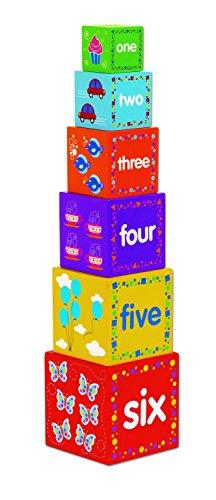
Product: Small Wold Toys Ryan's Room - Sky High Stacking Blocks
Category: Toys & Games | Building Toys | Stacking Blocks
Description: The fun really stacks up with the Sky High Stacking Blocks from the Small World Toys Ryan's Room collection.
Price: $22.98
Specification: ProductDimensions:4.8x4.8x8.5inches|ItemWeight:1.2pounds|ShippingWeight:1.2pounds(Viewshippingratesandpolicies)|DomesticShipping:ItemcanbeshippedwithinU.S.|InternationalShipping:ThisitemcanbeshippedtoselectcountriesoutsideoftheU.S.LearnMore|ASIN:B00CN3M5PK|Itemmodelnumber:5459461|Manufacturerrecommendedage:12months-5years